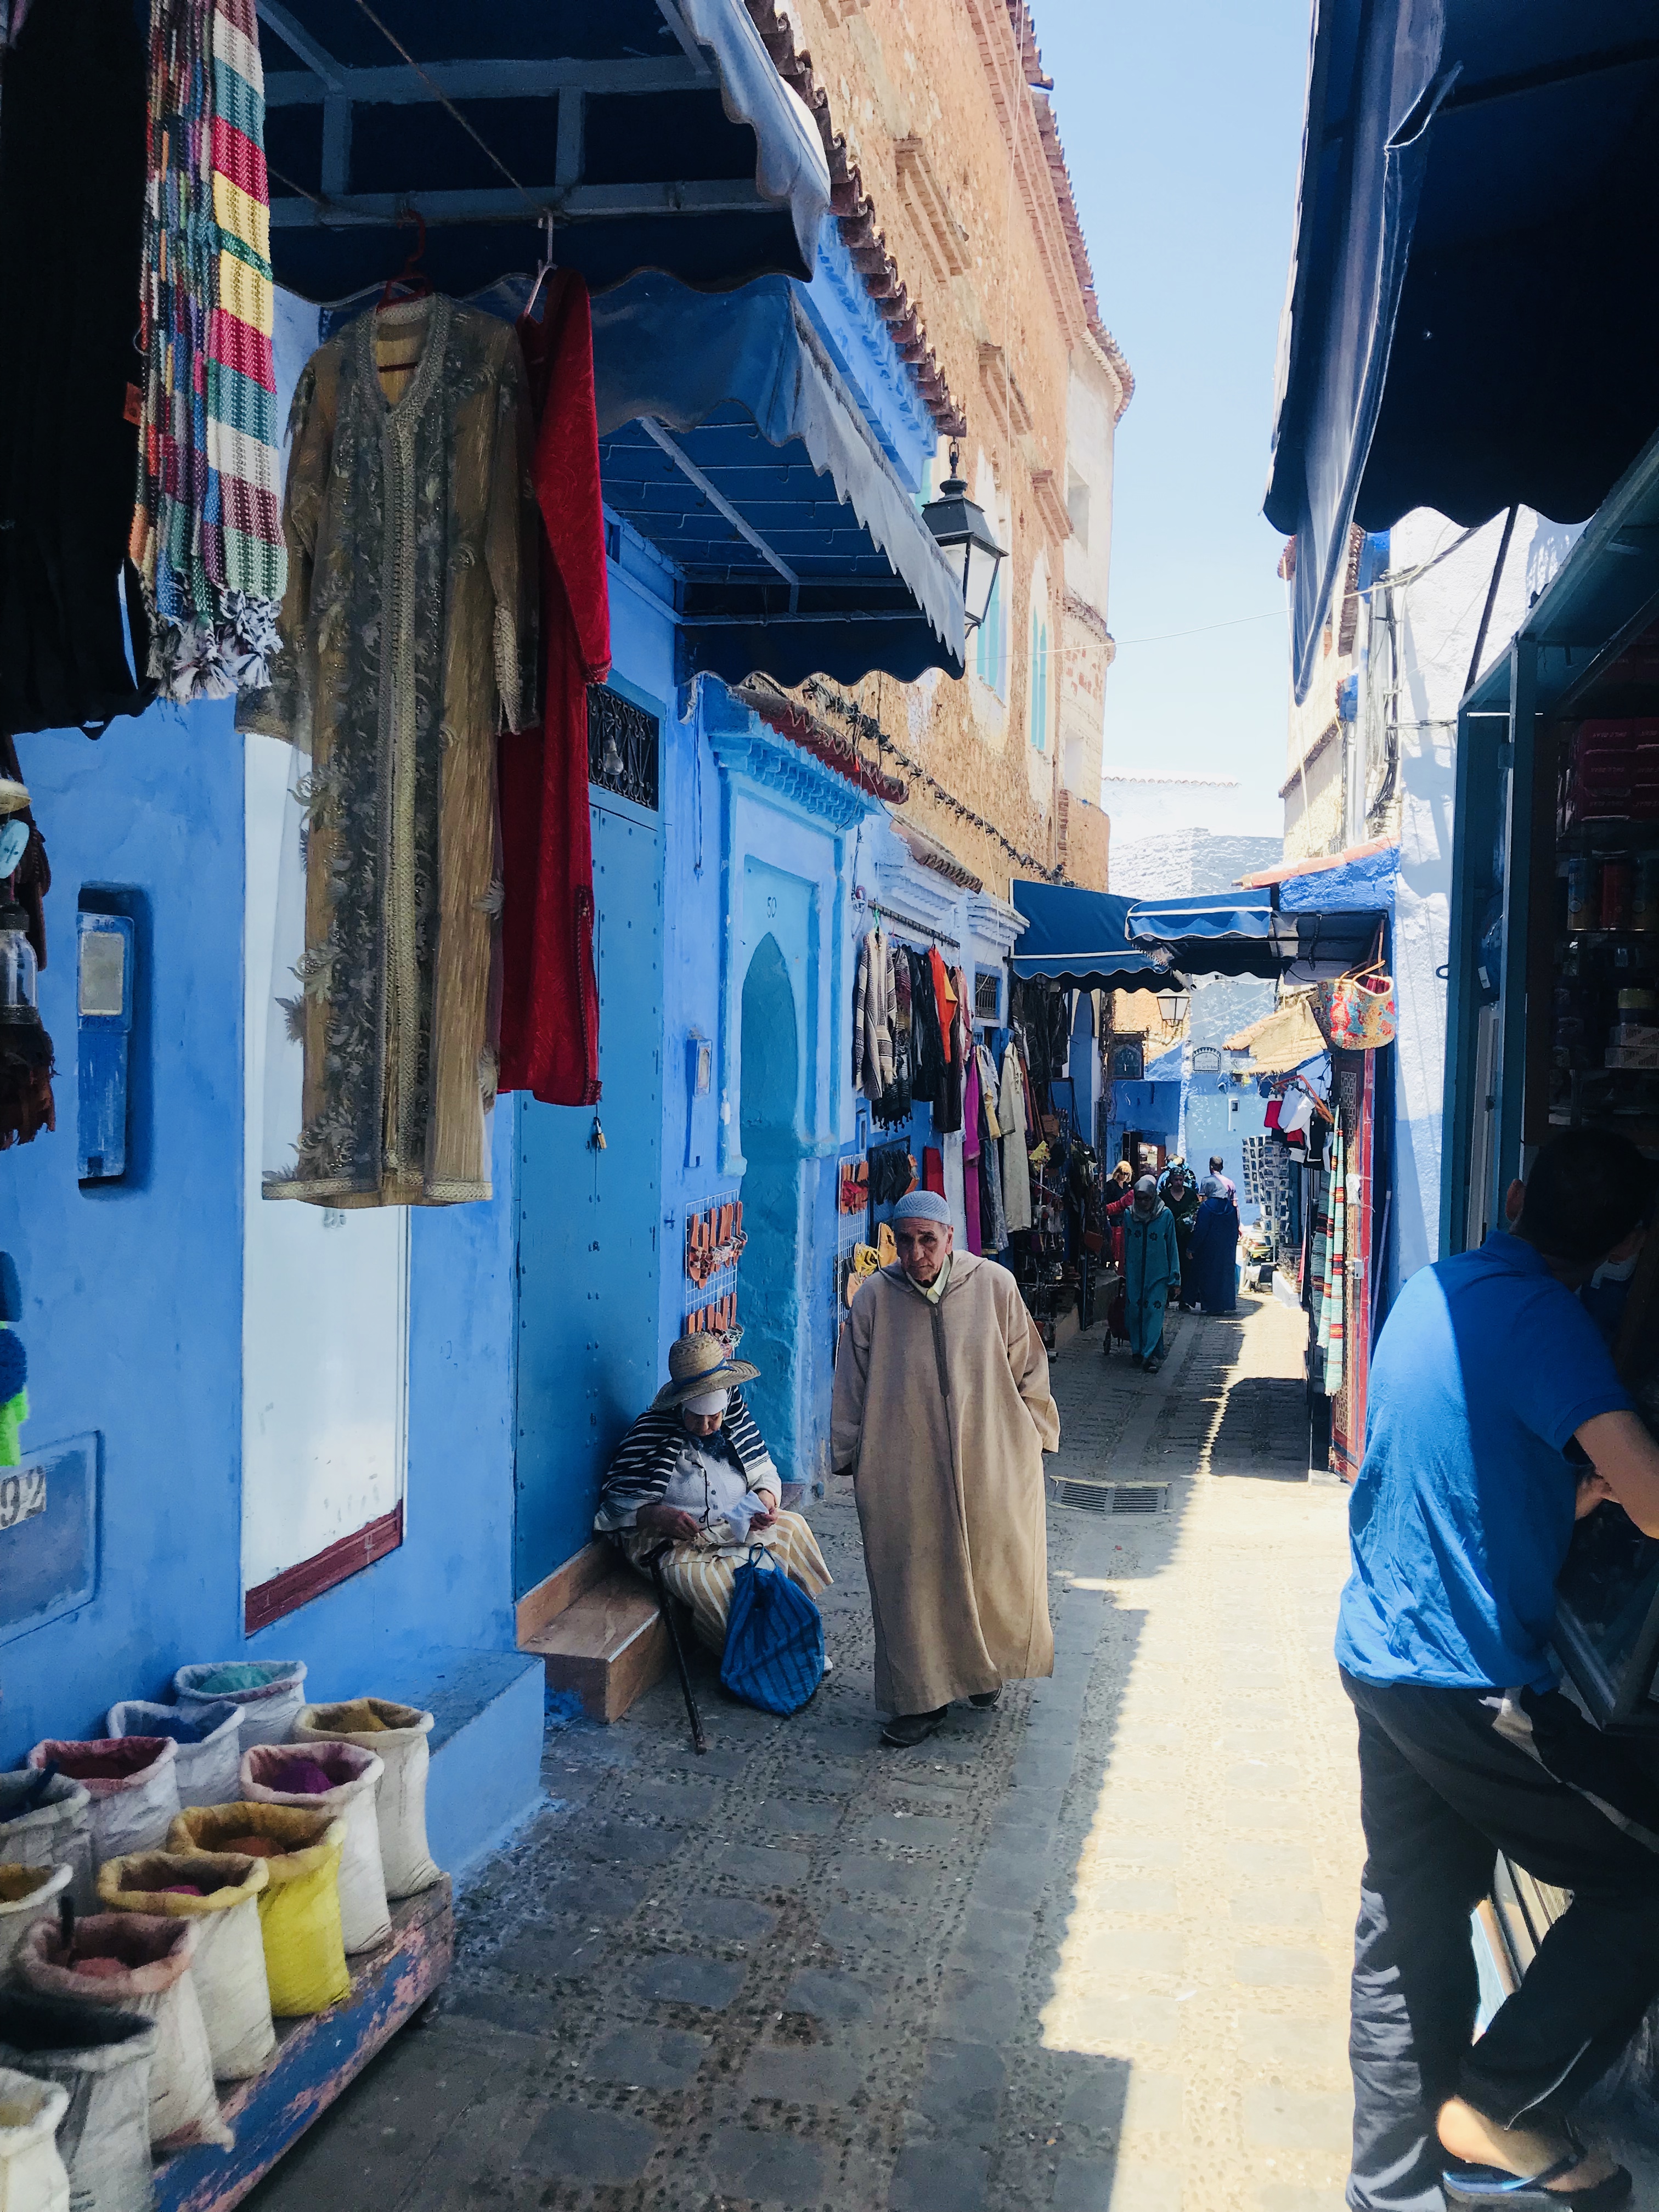
natural, bazaar, street, alley, town, market, marketplace, neighbourhood, human settlement, public space, building, city, infrastructure, road, textile, shopping, architecture, selling, retail, tourism